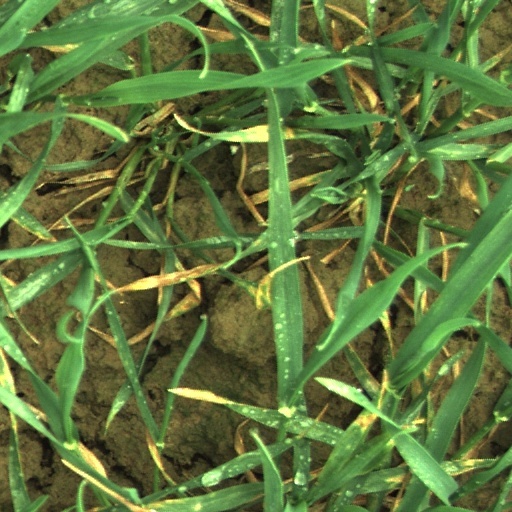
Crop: wheat